William W. Irwin

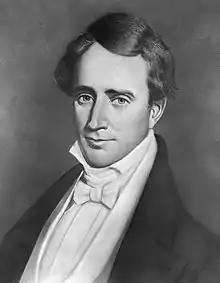
Portrait of William W. Irwin, 1840–1841

William Wallace Irwin (1803September 15, 1856) was Mayor of Pittsburgh and a Whig member of the U.S. House of Representatives from Pennsylvania.